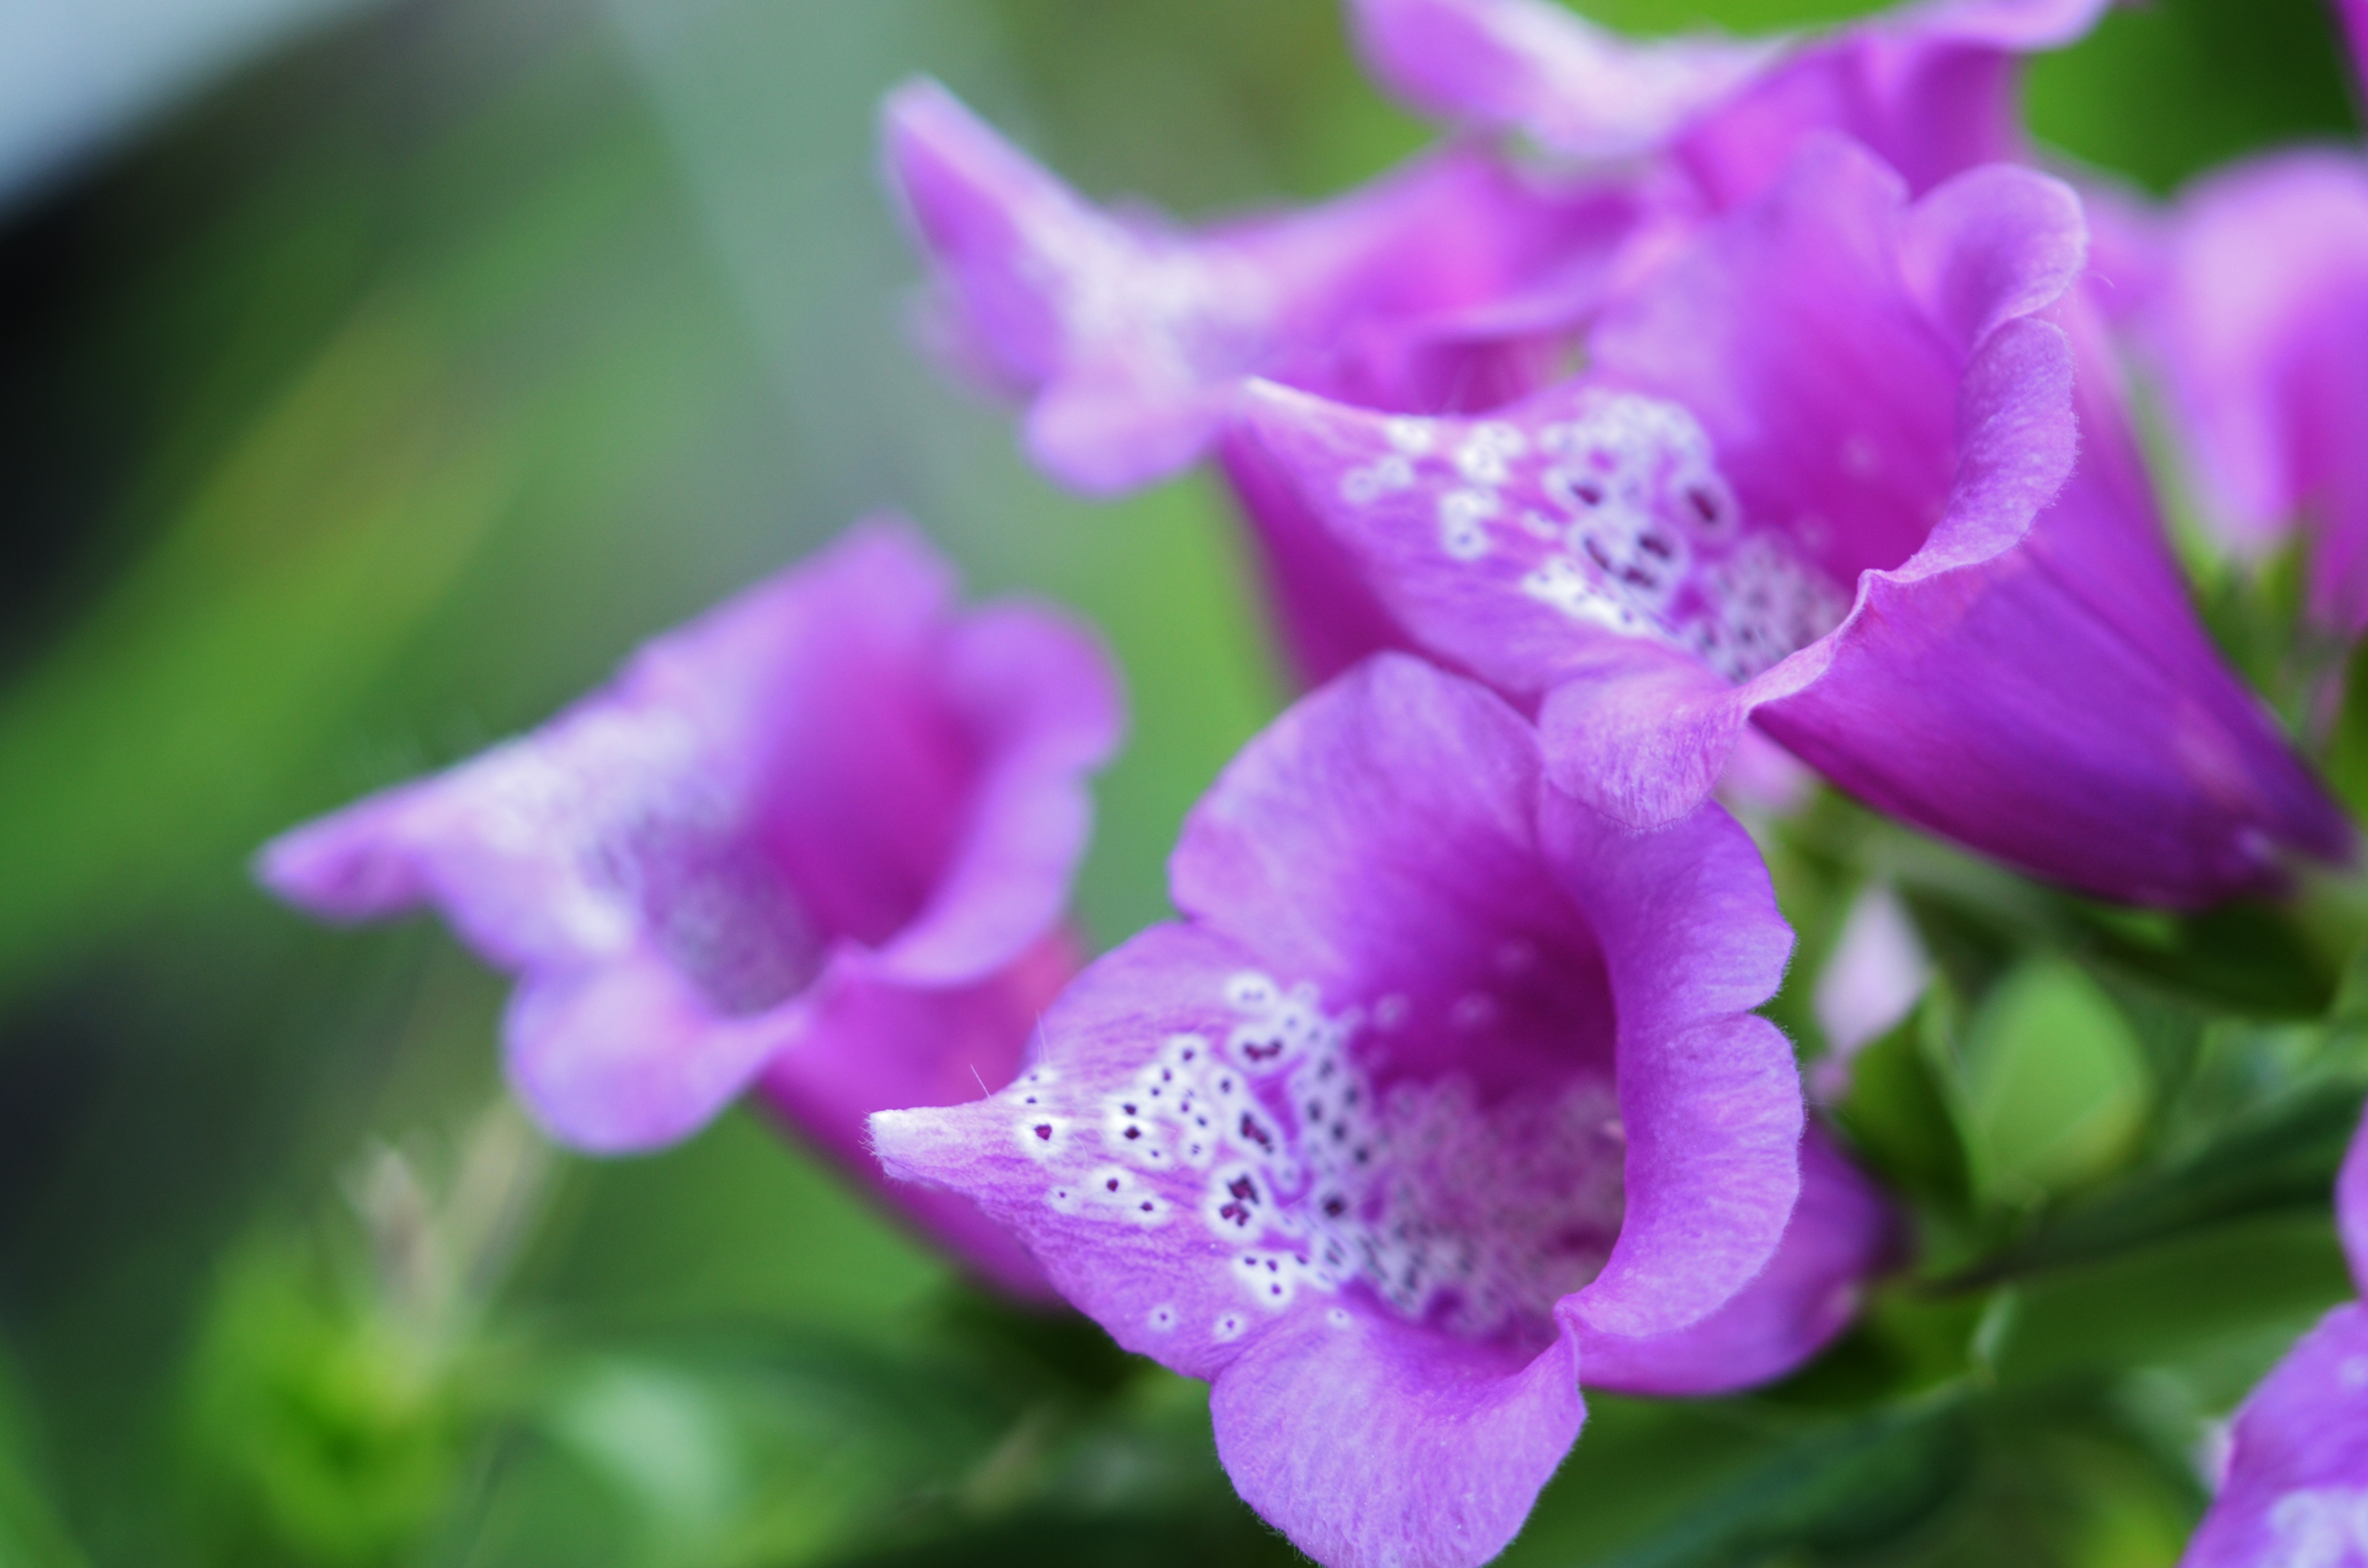
nature, blossom, plant, leaf, flower, purple, petal, bloom, summer, floral, spring, green, macro, natural, garden, pink, flora, wildflower, violet, macro photography, flowering plant, land plant, everlasting sweet pea